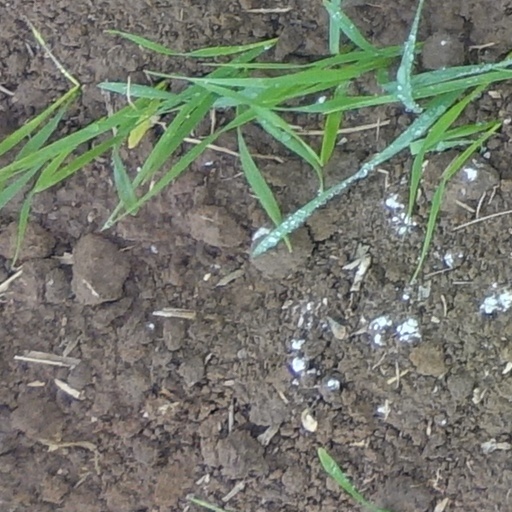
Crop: wheat